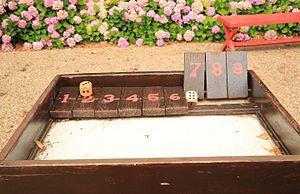
Shut the box. Jeu en bois à l'entrée du Domaine de Chanteloup. Il faut fermer un maximum de battants numérotés correspondant au montant de deux dés jetés.